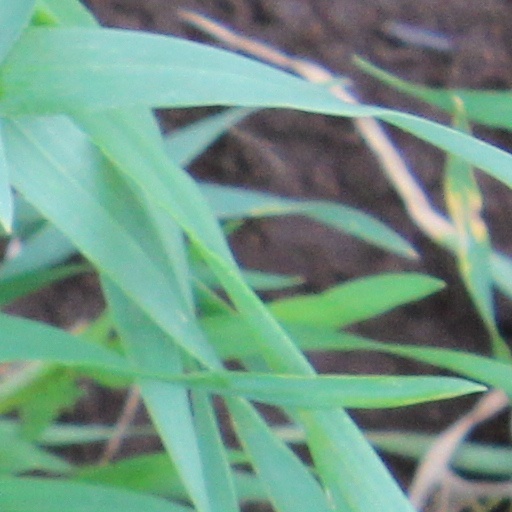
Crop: wheat